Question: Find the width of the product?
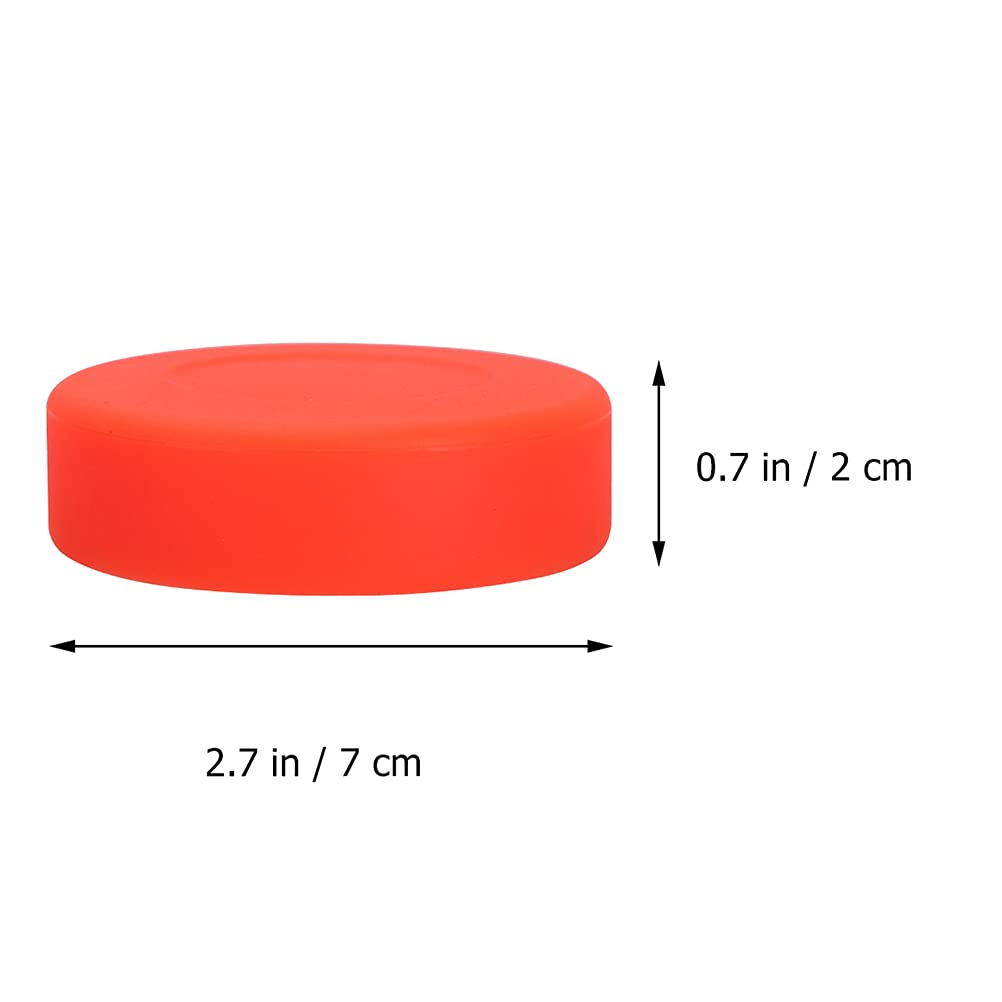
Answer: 0.7 inch